Jan Feliks Piwarski

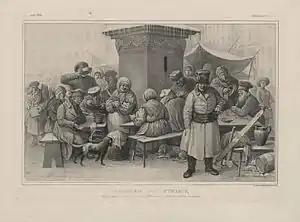
Soup-Kitchen Near the Well, from the "Album cynkograficzno-rysunkowe warszawskie".

He came from a family of craftsmen and studied painting with Józef Richter (1780–1837). In 1816, he moved to Warsaw, where he took employment as a clerk for the ('Justice Committee'). Two years later, he was appointed as curator of the print collection at the University of Warsaw and, shortly thereafter, became Secretary of the University Library. He would hold both of these positions until the University was closed by the Russian authorities in 1832.